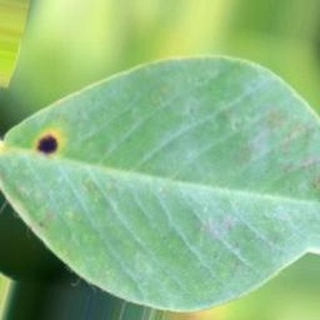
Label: groundnut_late_leaf_spot